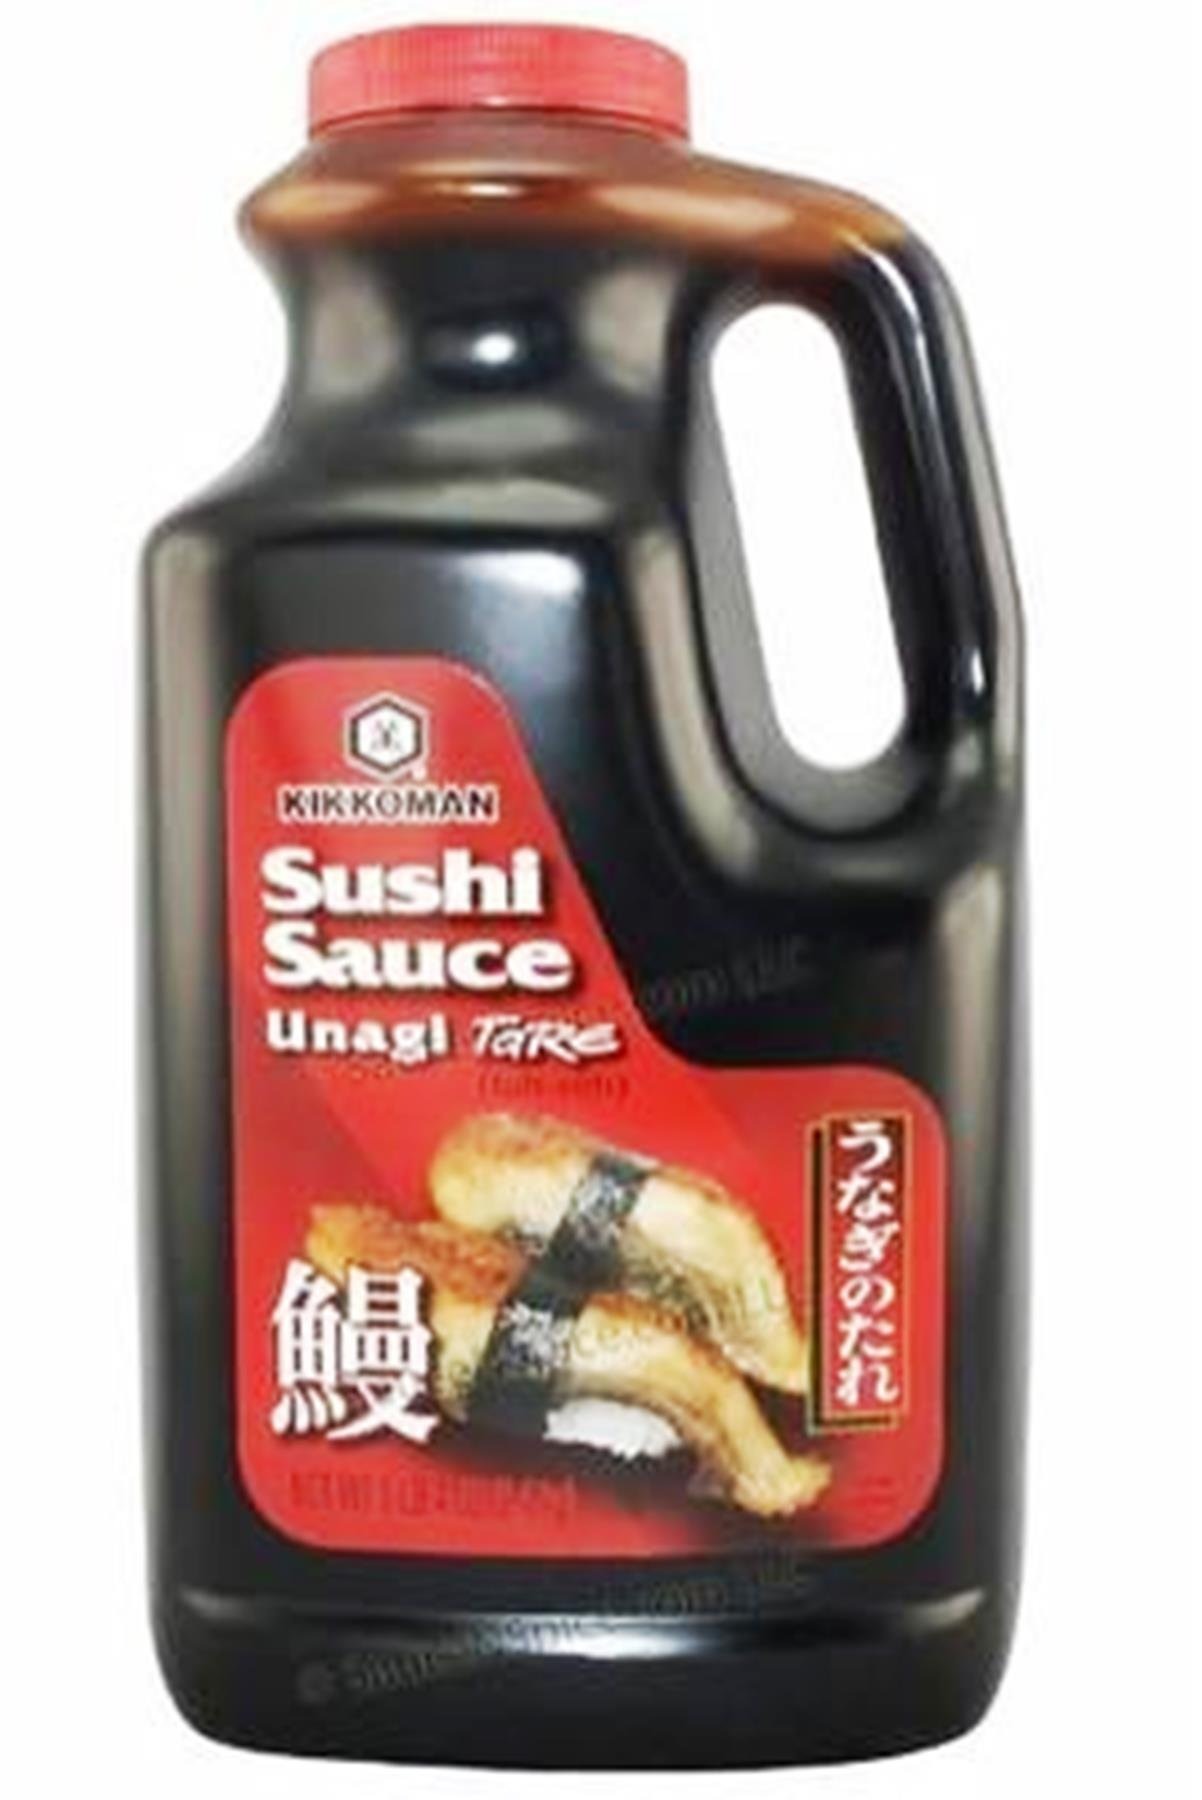
Item Name: Kikkoman Sushi Sauce Unagi 64oz (2 Pack)
Value: 128.0
Unit: Ounce

Price: 11.245